Iguana

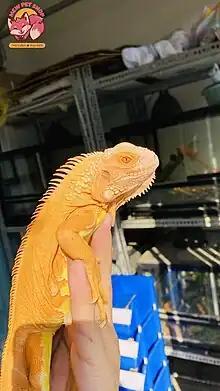
Albino Iguana - Bred to be kept as a pet

Iguanas have developed an herbivorous lifestyle, foraging exclusively on vegetation and foliage. To acquire, process, and digest plant matter, herbivorous lizards must have a higher bite force relative to their size in comparison to carnivorous or omnivorous reptiles. The skull of the iguana has undergone modifications resulting in a strong bite force and efficient processing of vegetation, according to one study. To accomplish this biomechanically, herbivorous lizards have taller and wider skulls, shorter snouts, and larger bodies relative to carnivorous and omnivorous reptiles. Increasing the strength of the skull allows for increased muscle presence and increases the ability of the skull to withstand stronger forces.